Jay Nixon State Park

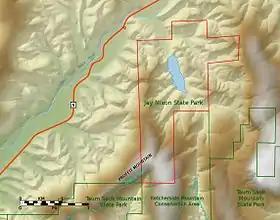

Creation of the park was announced by the Missouri Department of Natural Resources in January 2017. At the time of the park's announcement there were no facilities in the park, and it could only be accessed via the Ozark Trail. After initially announcing the park open, though largely inaccessible, the park's website was updated to say that , it is closed with no access.